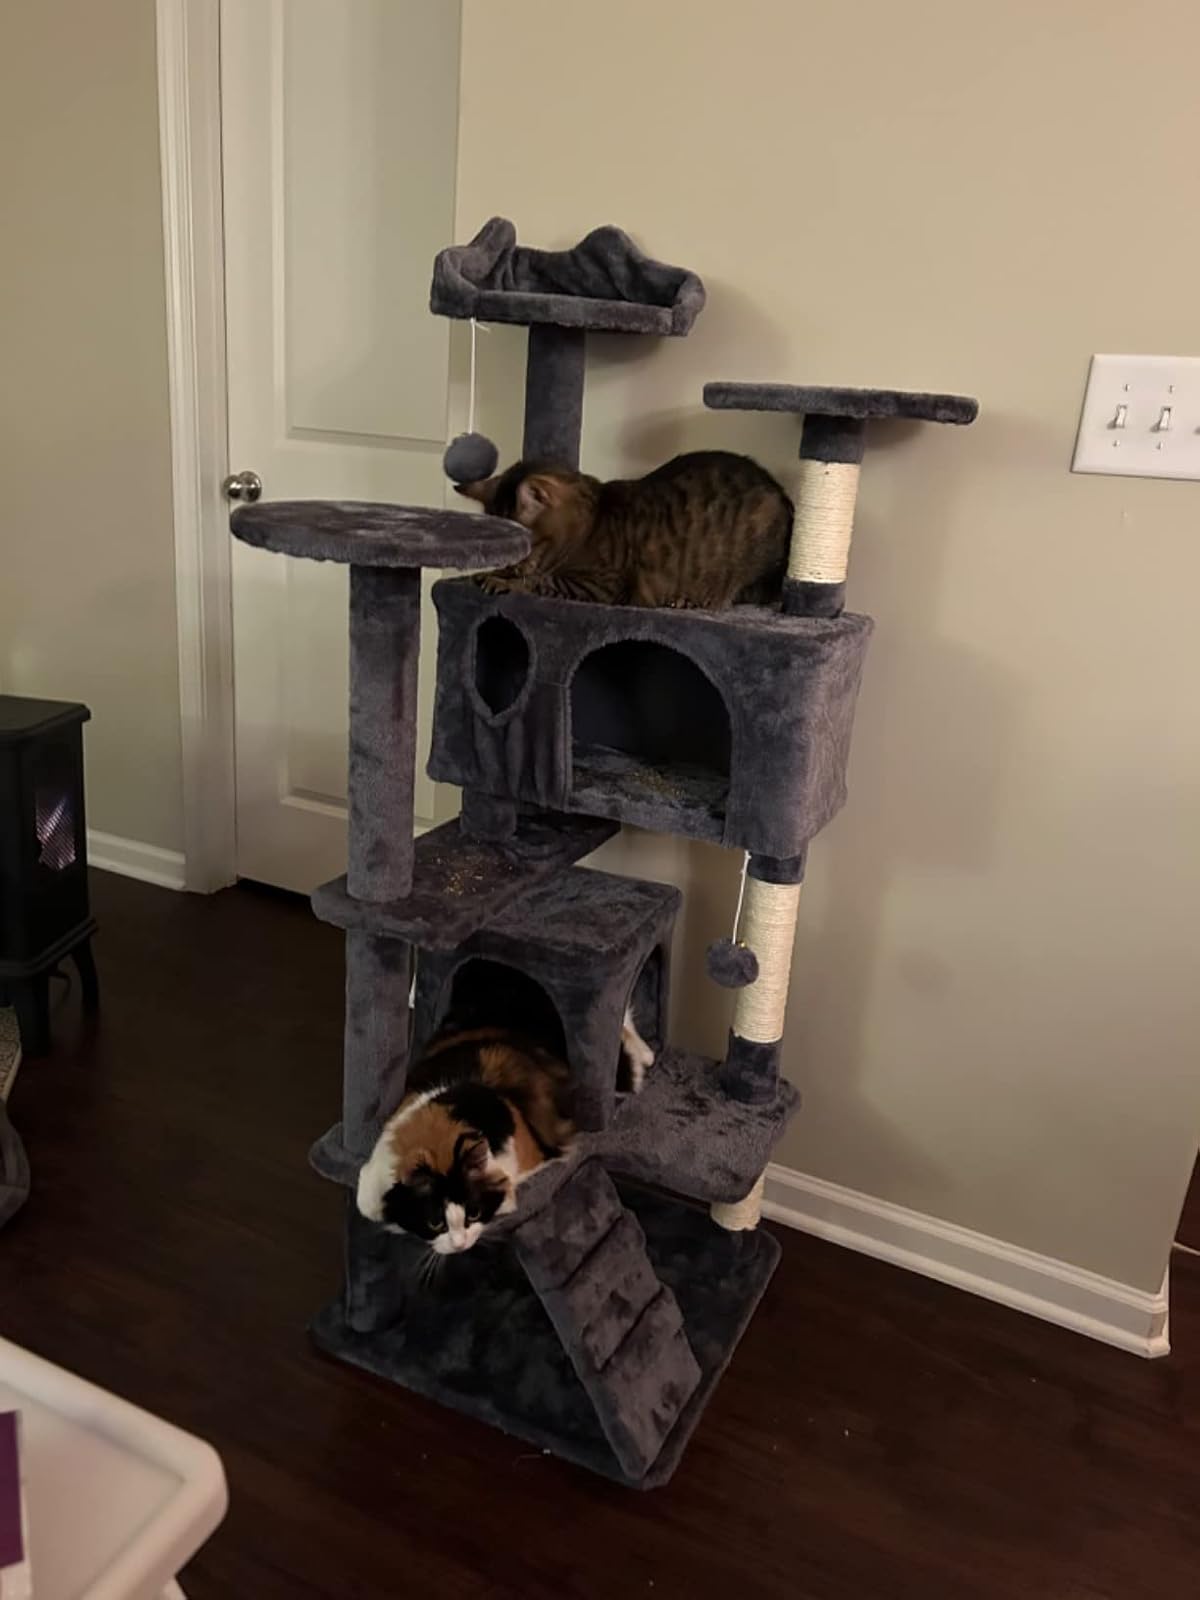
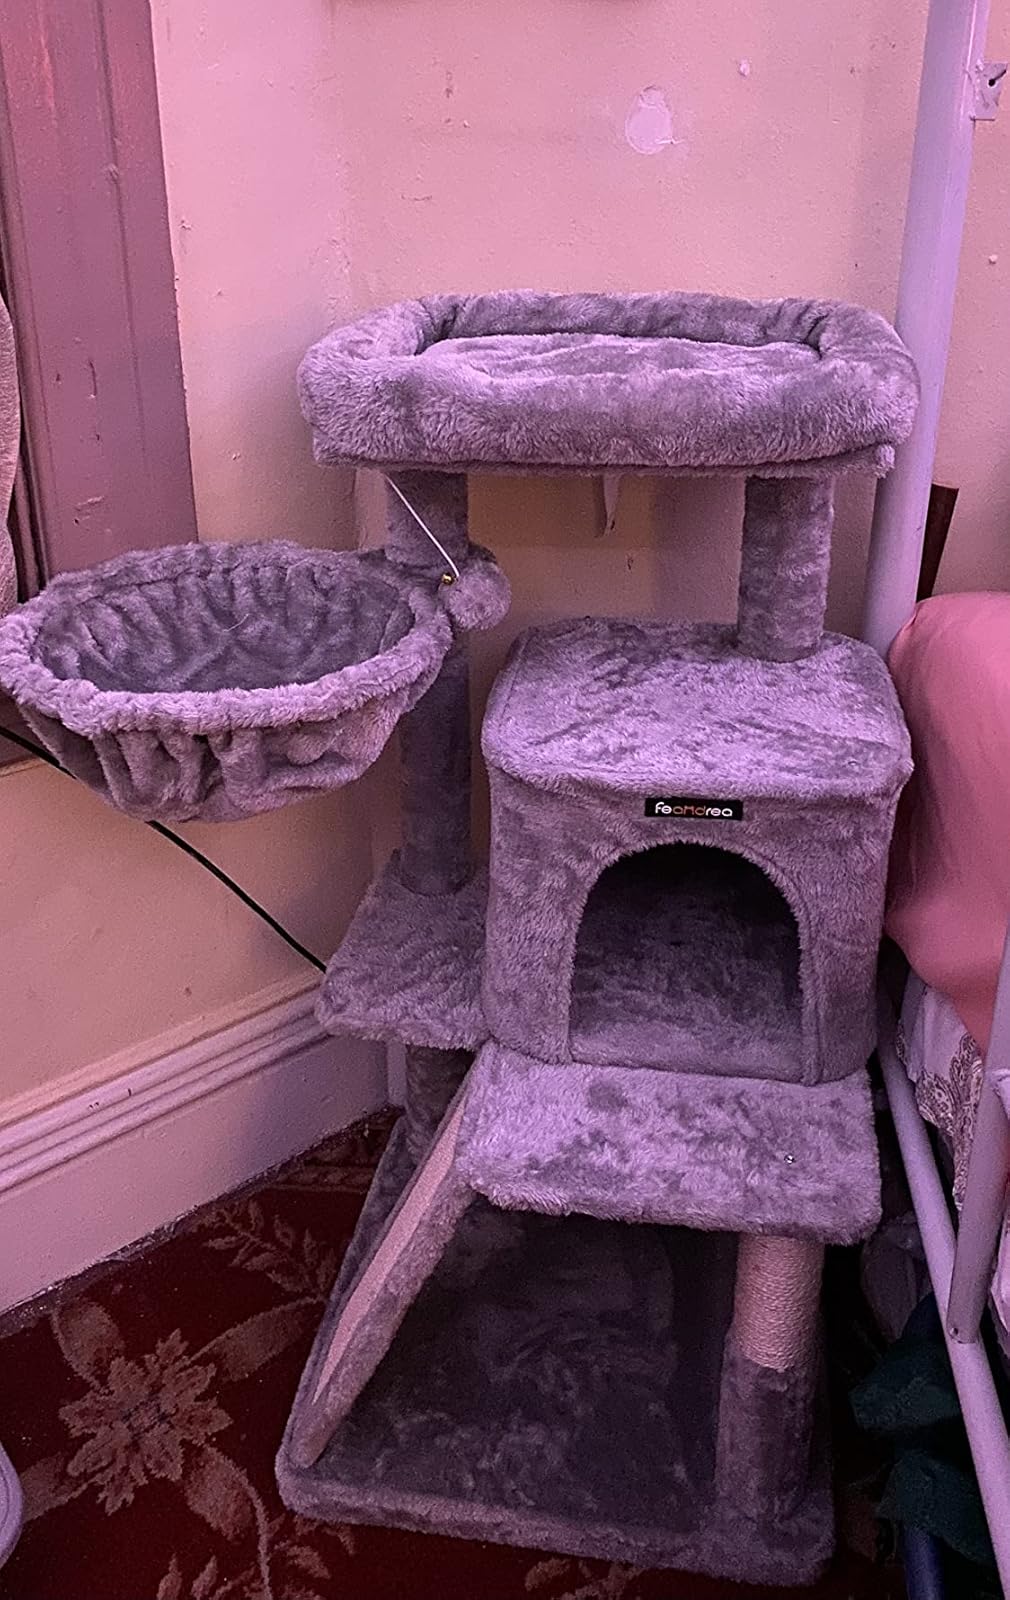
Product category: items_cat tree
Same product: no